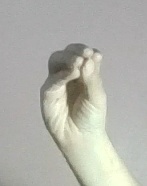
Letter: ha